Admont Abbey

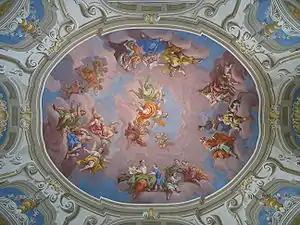
One of the seven ceiling frescoes painted by Bartolomeo Altomonte in his 80th year for the library. An allegory of the Enlightenment, it shows Aurora, goddess of dawn, with the geniuses of language in her train awakening Morpheus, god of dreaming, a symbol of man. The geniuses are Grammar, Didactic, Greek, Hebrew, and Latin.

The wars against the Turks and the Reformation (Abbot Valentine was obliged to resign because of his Reformed views) caused a lengthy decline, but with the Counter-Reformation the abbey flourished once again. In addition to the secondary school, which later moved to Judenburg, there were faculties of theology and philosophy. Abbot Albert von Muchar was well known as an historian and taught at the University of Graz.